List of birds of Northern Ireland

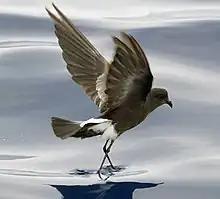
Wilson's storm petrel

Order: ProcellariiformesFamily: Oceanitidae